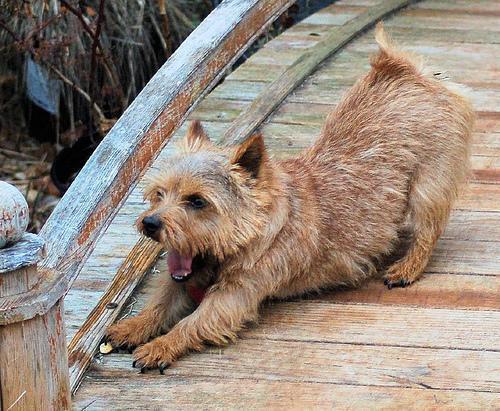
Norwich_terrier